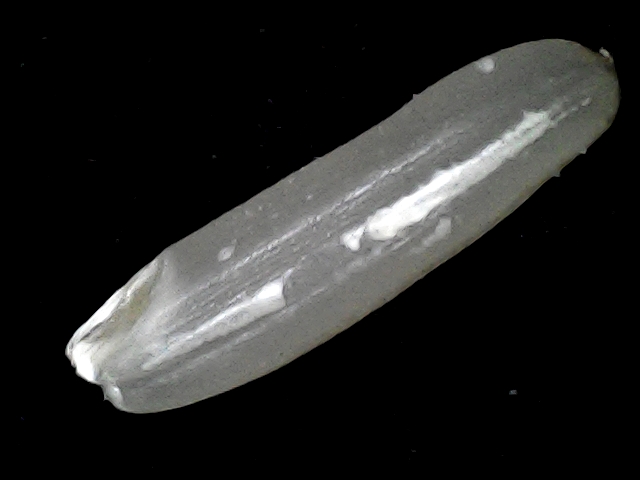
Rice variety: BD57